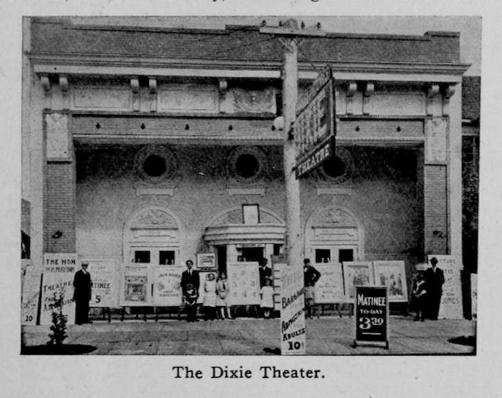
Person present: No